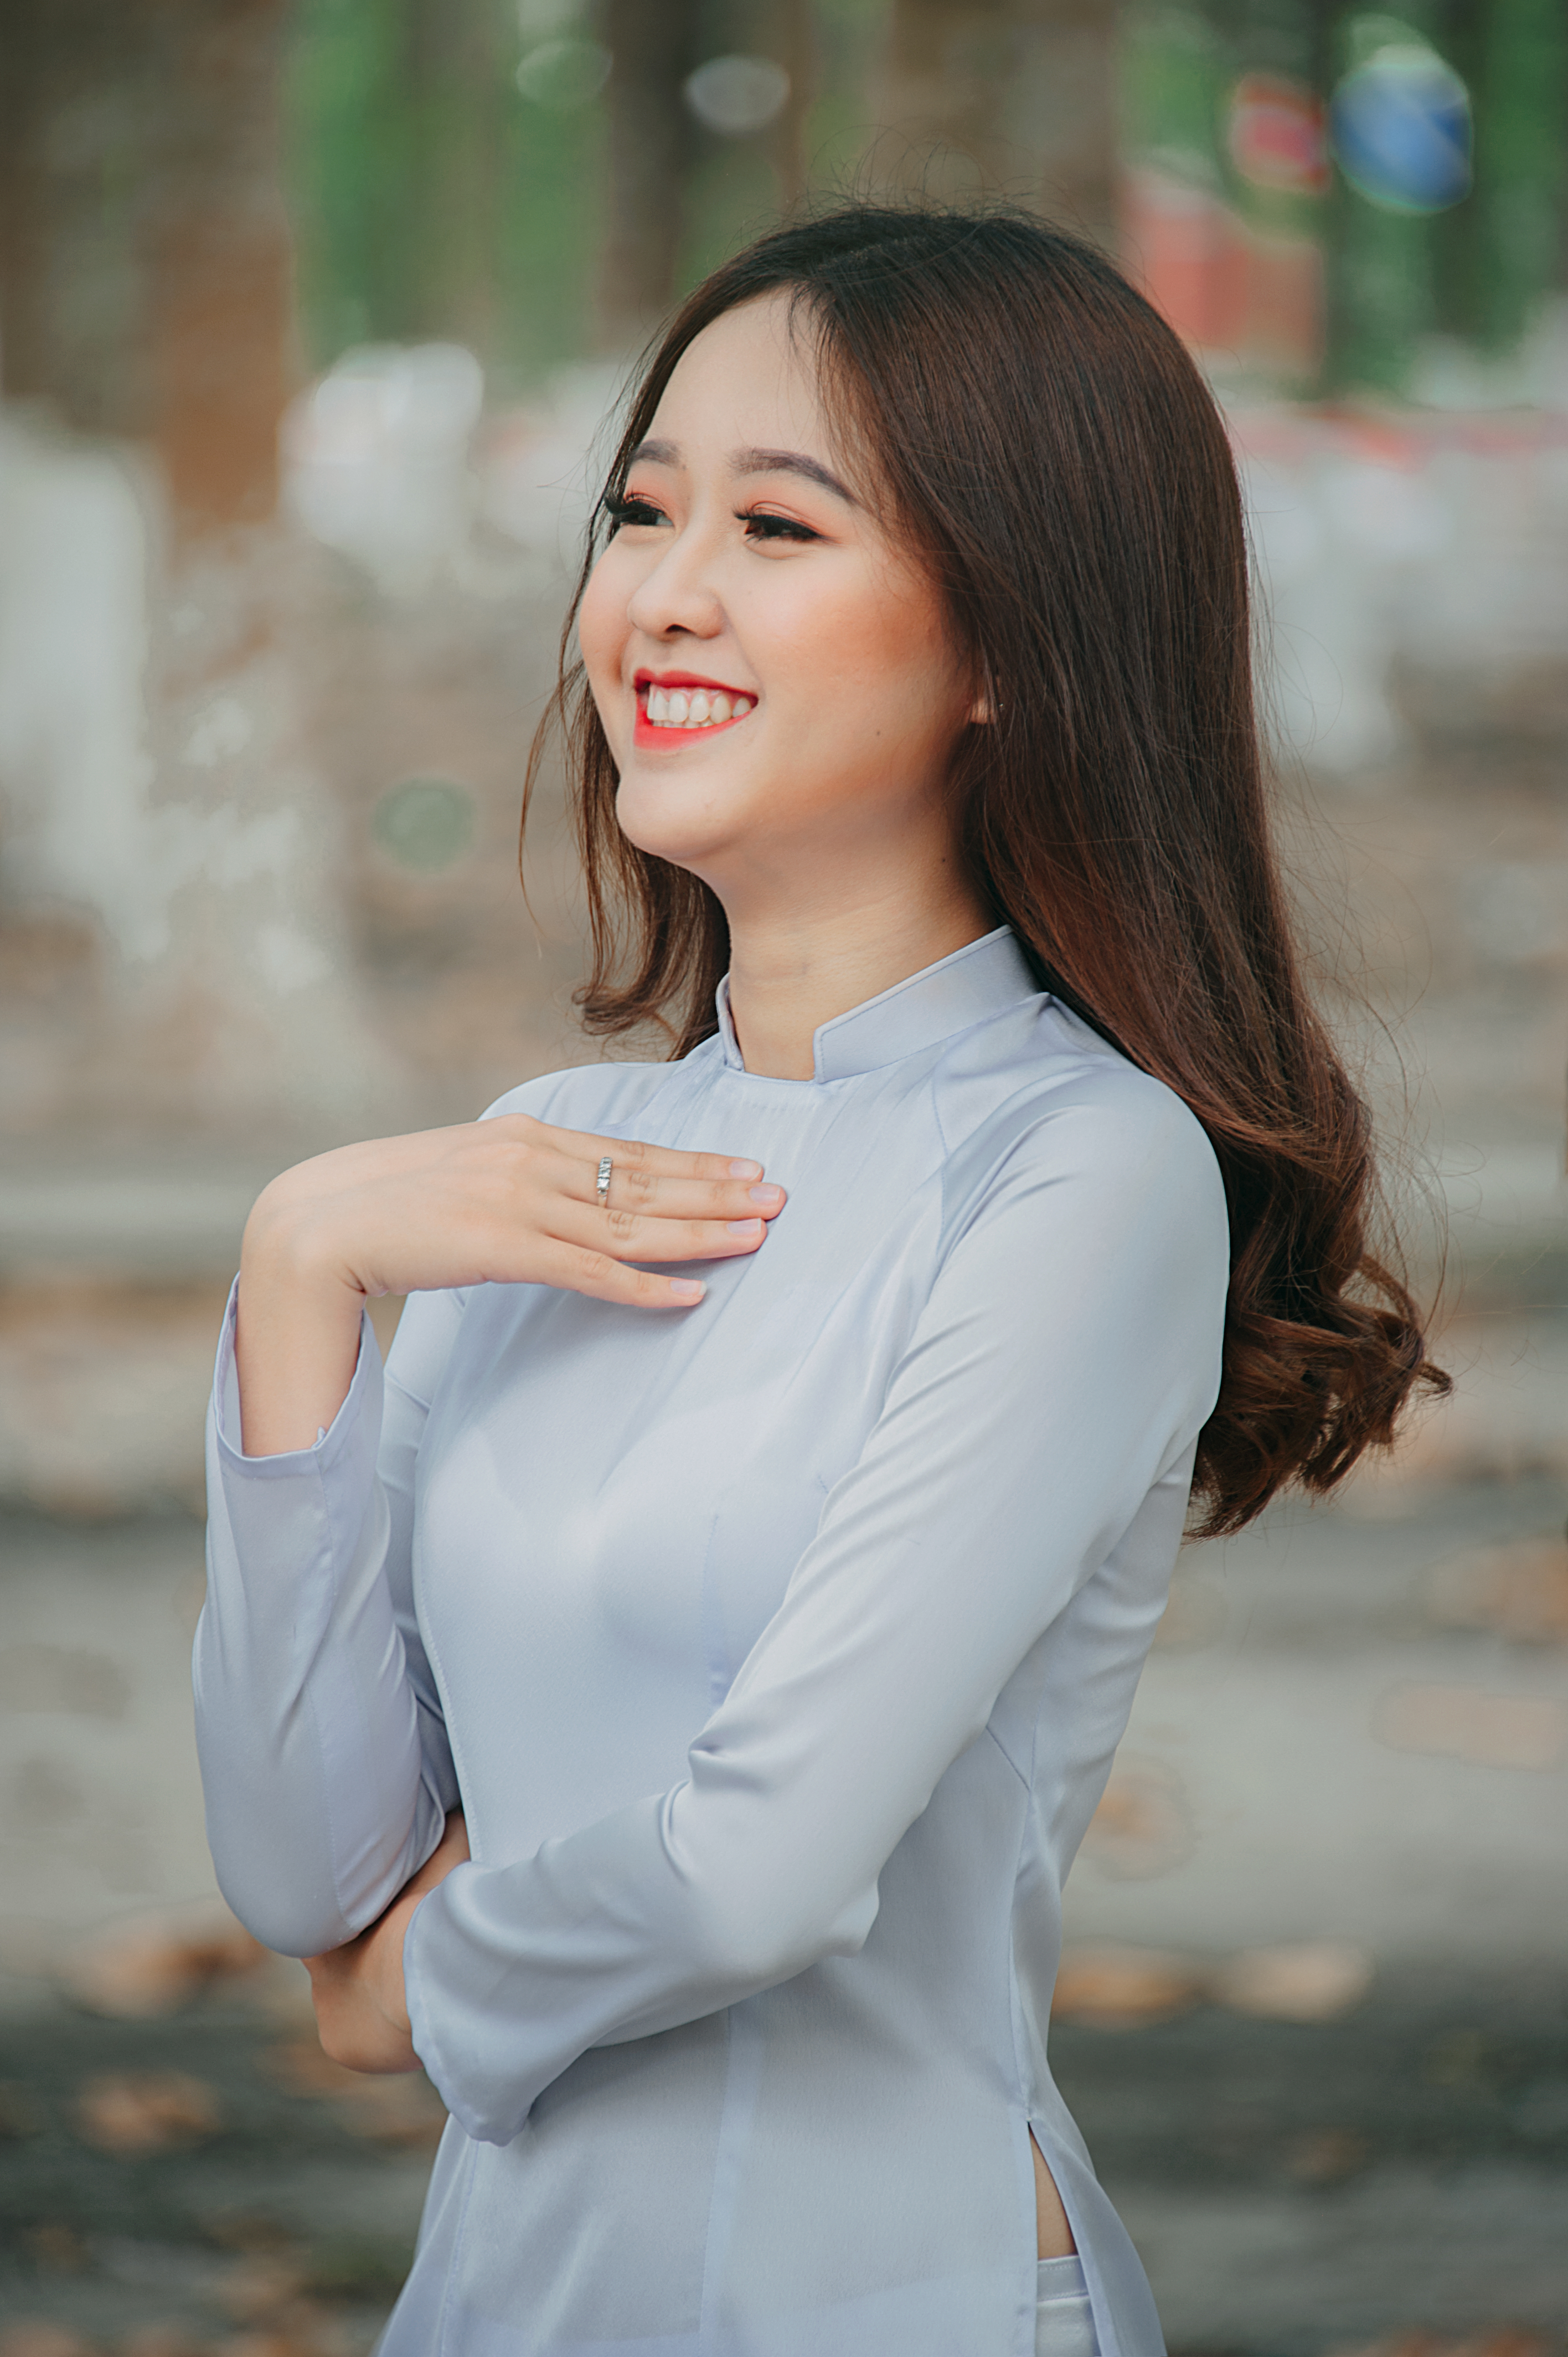
love, cute, portrait, beautiful, happy, girl, white, beauty, photograph, skin, facial expression, lady, shoulder, hairstyle, smile, photography, photo shoot, fashion, long hair, neck, model, trunk, brown hair, abdomen, portrait photography, joint, fun